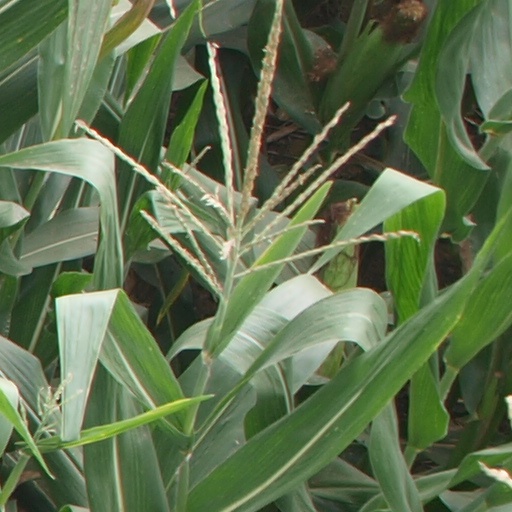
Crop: maize; corn